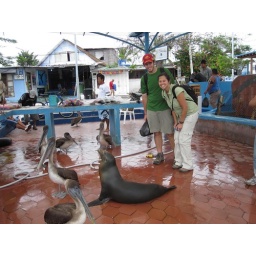
The fish market in Puerto Ayora, where we had our first encounter with the wildlife of the Galapagos.